21st Fighter Squadron

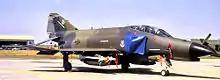
21st Tactical Fighter Training Squadron F-4E at George AFB

The unit was reactivated in 1972 as a wild weasel tactical fighter training radar detection and suppression outfit at George, replacing the 4535th Combat Crew Training Squadron. It trained in Wild Weasel operations with McDonnell F-4C Phantom IIs carrying the tail code "GA", upgrading to the F-4E in 1975 for aircrews who were newly assigned to the aircraft or who were returning to the aircraft from staff positions. The squadron was tasked with training pilots for Pacific Air Forces and continued to do so until 1991. It was inactivated in June 1991 as part of the close of George.